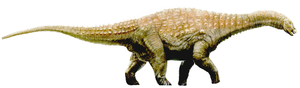
Diamantinasaurus est un genre éteint de dinosaures sauropodes, un titanosaure basal qui vivait en Australie dans l'actuel Queensland au début du Crétacé supérieur, soit il y a environ entre 100,5 et 93,9 millions d'années.